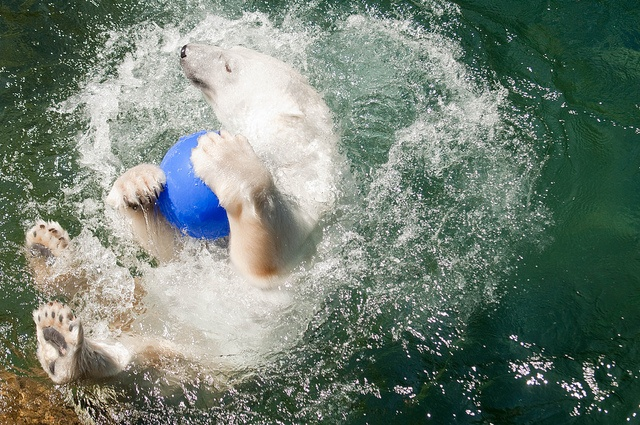
A polar bear swimming in the water with a blue ball.
A polar bear is in the water playing with a blue ball
An animal playing with a ball in water.
A polar bear playing with a blue ball
A large white polar bear holding a blue ball in water.